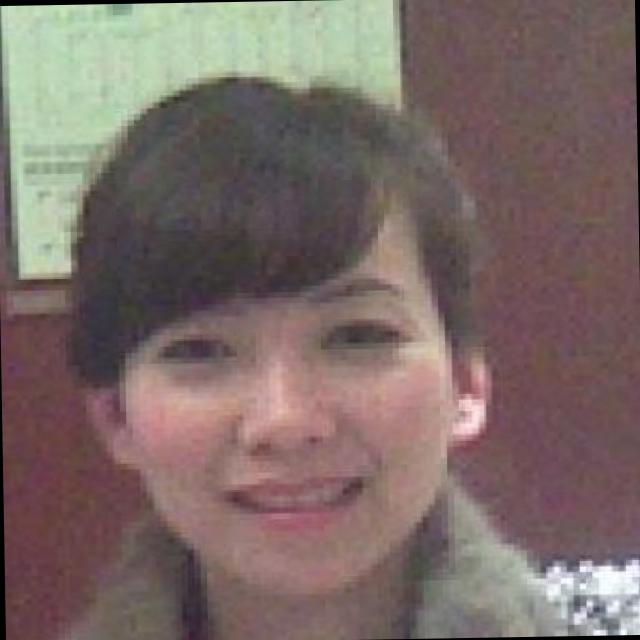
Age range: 21-44